Kevin Wade (footballer)

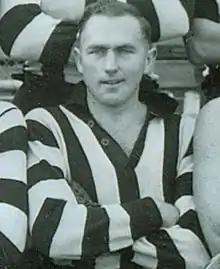
Wade in 1942

Kevin Gerard Wade (30 June 1922 – 18 July 2001) was an Australian rules footballer who played with Collingwood in the Victorian Football League (VFL).